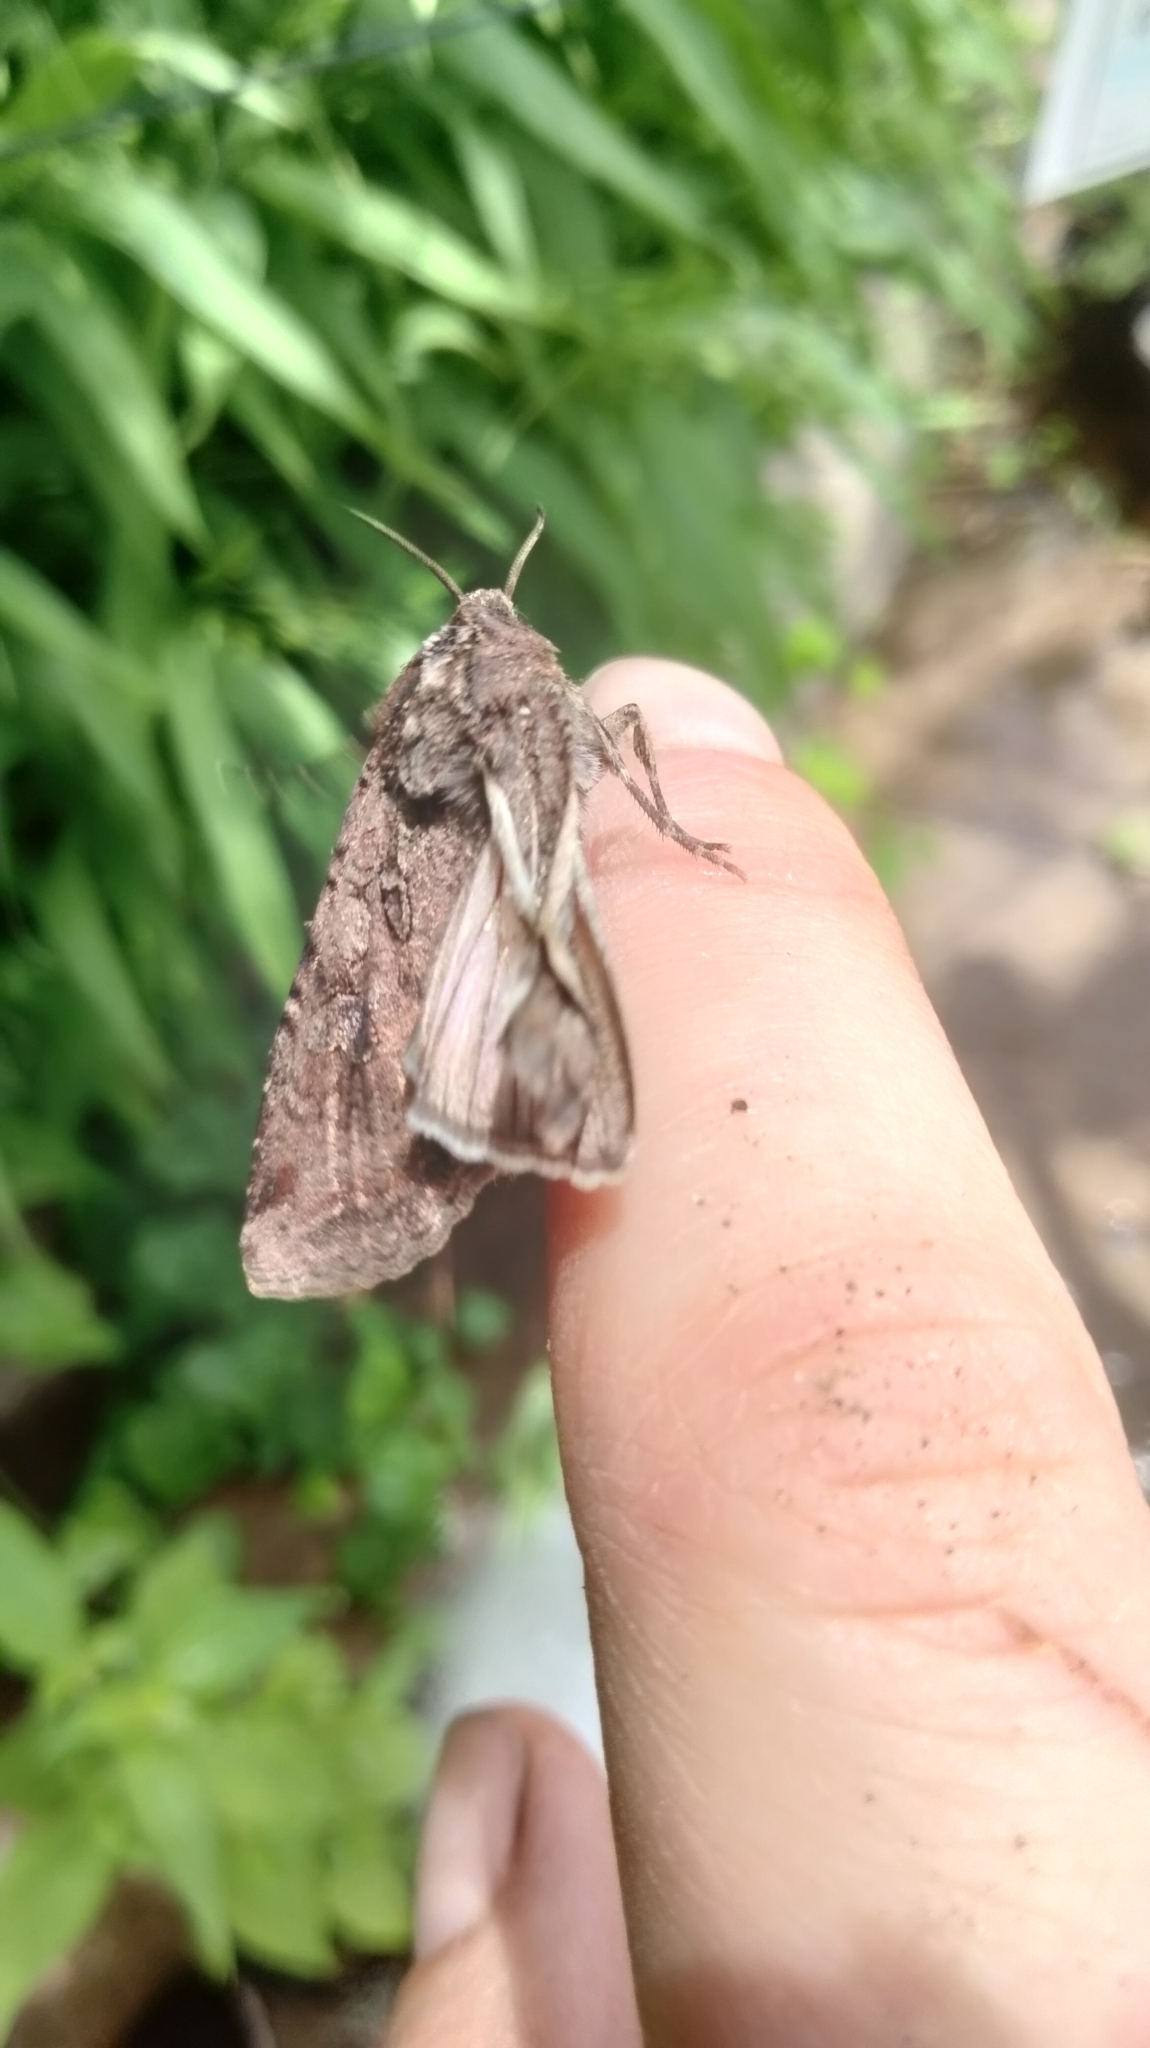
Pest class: cutworms